Robert Pitcairn (Royal Navy officer)

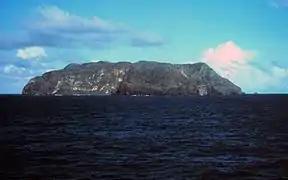
Pitcairn Island in the South Pacific

Pitcairn was born in Burntisland, Fife, in 1752. His father, John Pitcairn (1722–75), was a major in the Royal Marines who commanded the British advance party at the Battle of Lexington where the "shot heard round the world" was fired, and who died from wounds after the Battle of Bunker Hill in 1775. His paternal grandfather, David Pitcairn, was a clergyman at Dysart, Fife, and his paternal grandmother Katherine was the daughter of William Hamilton. His mother Elizabeth (1724–1809) was the daughter of Robert Dalrymple. His uncle William Pitcairn (1712–91) was a doctor at St Bartholomew's Hospital in London.